Oldřich Blažíček

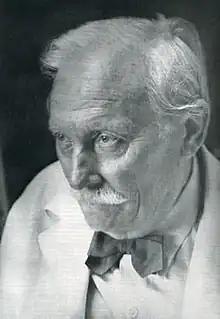
Oldřich Blažíček

Oldřich Blažíček (5 January 1887 in Slavkovice, Nové Město na Moravě – 3 May 1953 in Prague) was a Czech painter, representative of modern landscape paintings.